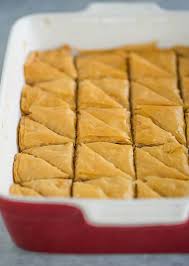
Yemek: baklava